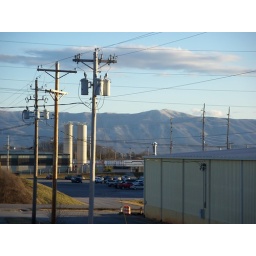
I took this from inside the truck backed in a dock door at PrintArt